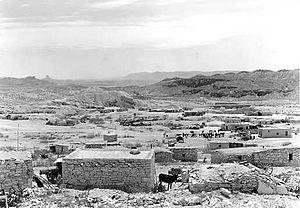
Une vue partielle de la ville minière de Terlingua, en 1936
Terlingua est un ancien district minier et une zone désignée par recensement dans le sud-ouest du comté de Brewster au Texas.